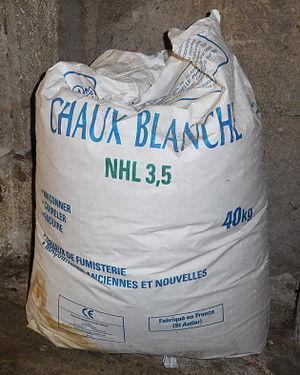
Sac de 40 kg (ancien et entamé) de chaux (en poudre) blanche naturelle NHL 3,5 («
Saint-Astier est une commune française située dans le département de la Dordogne, en région Nouvelle-Aquitaine.
La chaux est un corps chimique minéral, l'oxyde de calcium de formule brute CaO. Il s'agit d'une espèce minérale naturelle rare, isométrique de maille cubique, qu'il est possible d'observer en petites masses blanches avec les éjectas transformés à haute température parmi lesquels les laves communes sur les flancs des formations volcaniques, par exemple sur le Vésuve en Italie. Référencée officiellement en 1935 dans le champ de la minéralogie, elle fait partie du groupe isostructurel Fm3m du périclase MgO.